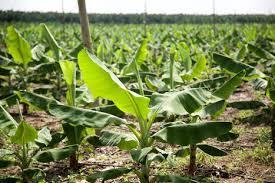
Kupanda mimea hadi ifike wakati wa kuivuna ni ngumu sana. Inahitaji mkulima kuweza kuitunza na kuilinda shamba lake, ili ugonjwa au kitu chochote kisifanyike ili mimea hizo ziharibike.